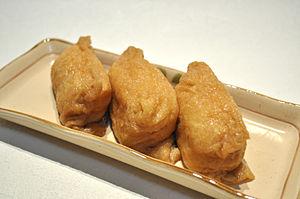
Le sushi est un plat traditionnel japonais, composé d'un riz vinaigré appelé shari combiné avec un autre ingrédient appelé neta qui est habituellement du poisson cru ou des fruits de mer. Cette forme d'art culinaire est un des emblèmes de la cuisine japonaise dans le monde, alors que sa consommation n'est qu'occasionnelle au Japon. Les types de sushis les plus répandus sont les nigirizushi, constitués d'une boule de shari formée à la main recouverte d'une tranche de neta, les makizushi qui sont des rouleaux de nori renfermant du shari et d'autres ingrédients ou le chirashizushi composé de shari recouvert de divers accompagnements. Il ne faut pas confondre les sushis avec les sashimis, un plat japonais constitué de tranches de poisson cru.
Un inarizushi, parfois écrit 稲荷鮨, ou encore いなり寿司, est une poche de tofu frit, vinaigré et sucré, et remplie de riz, ainsi que de divers autres ingrédients selon les recettes.